Sophie Aldred

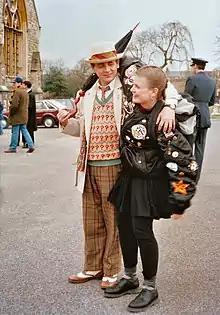
With Sylvester McCoy during filming of "Remembrance of the Daleks" (1988)

Aldred has presented and sung in several BBC Schools Radio series, including "Singing Together", "Music Workshop", "Time and Tune" and "Music Box". She has also performed on radio and in the theatre. She has also reprised her role as Ace in the 1993 thirtieth-anniversary charity special "Dimensions in Time" and, since 2000, the "Doctor Who" audio plays produced by Big Finish Productions. Following the start of rumours in 1994 and 1995, avid "Doctor Who" fans expressed hope that Aldred would reprise her role in the project that would become the 1996 "Doctor Who" television movie, but she did not appear, and her character's fate was not mentioned.